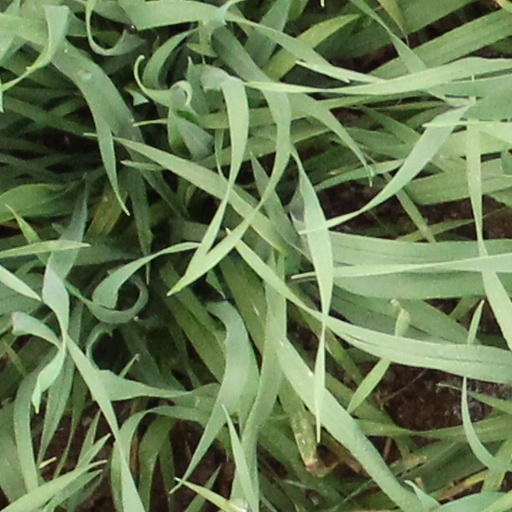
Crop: wheat